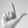
ASL letter: L